Ethnosport

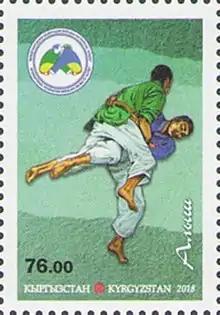
Alysh on a 2018 stamp of Kyrgyzstan

Today, cultural diversity of sport brings an institutional standard of promotion and development to traditional physical activities. Many countries are beginning to move traditional sports in certain direction, offering these traditional activities protection and preservation. Traditional games are proclaimed as a part of UNESCO World Heritage Sites. The Social and Human Science department of UNESCO coordinates efforts of various organizations and academic institutions with regards to traditional sport.